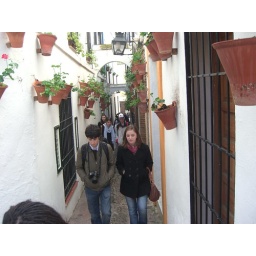
Mark and Adrienne in the street of flowers